Sidonie Goossens

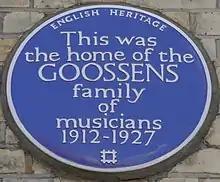
Blue plaque, 70 Edith Road West Kensington, London

Annie Sidonie Goossens OBE (19 October 1899 – 15 December 2004) was one of Britain's most enduring harpists. She made her professional debut in 1921, was a founder member of the BBC Symphony Orchestra and went on to play for more than half a century until her retirement in 1981.